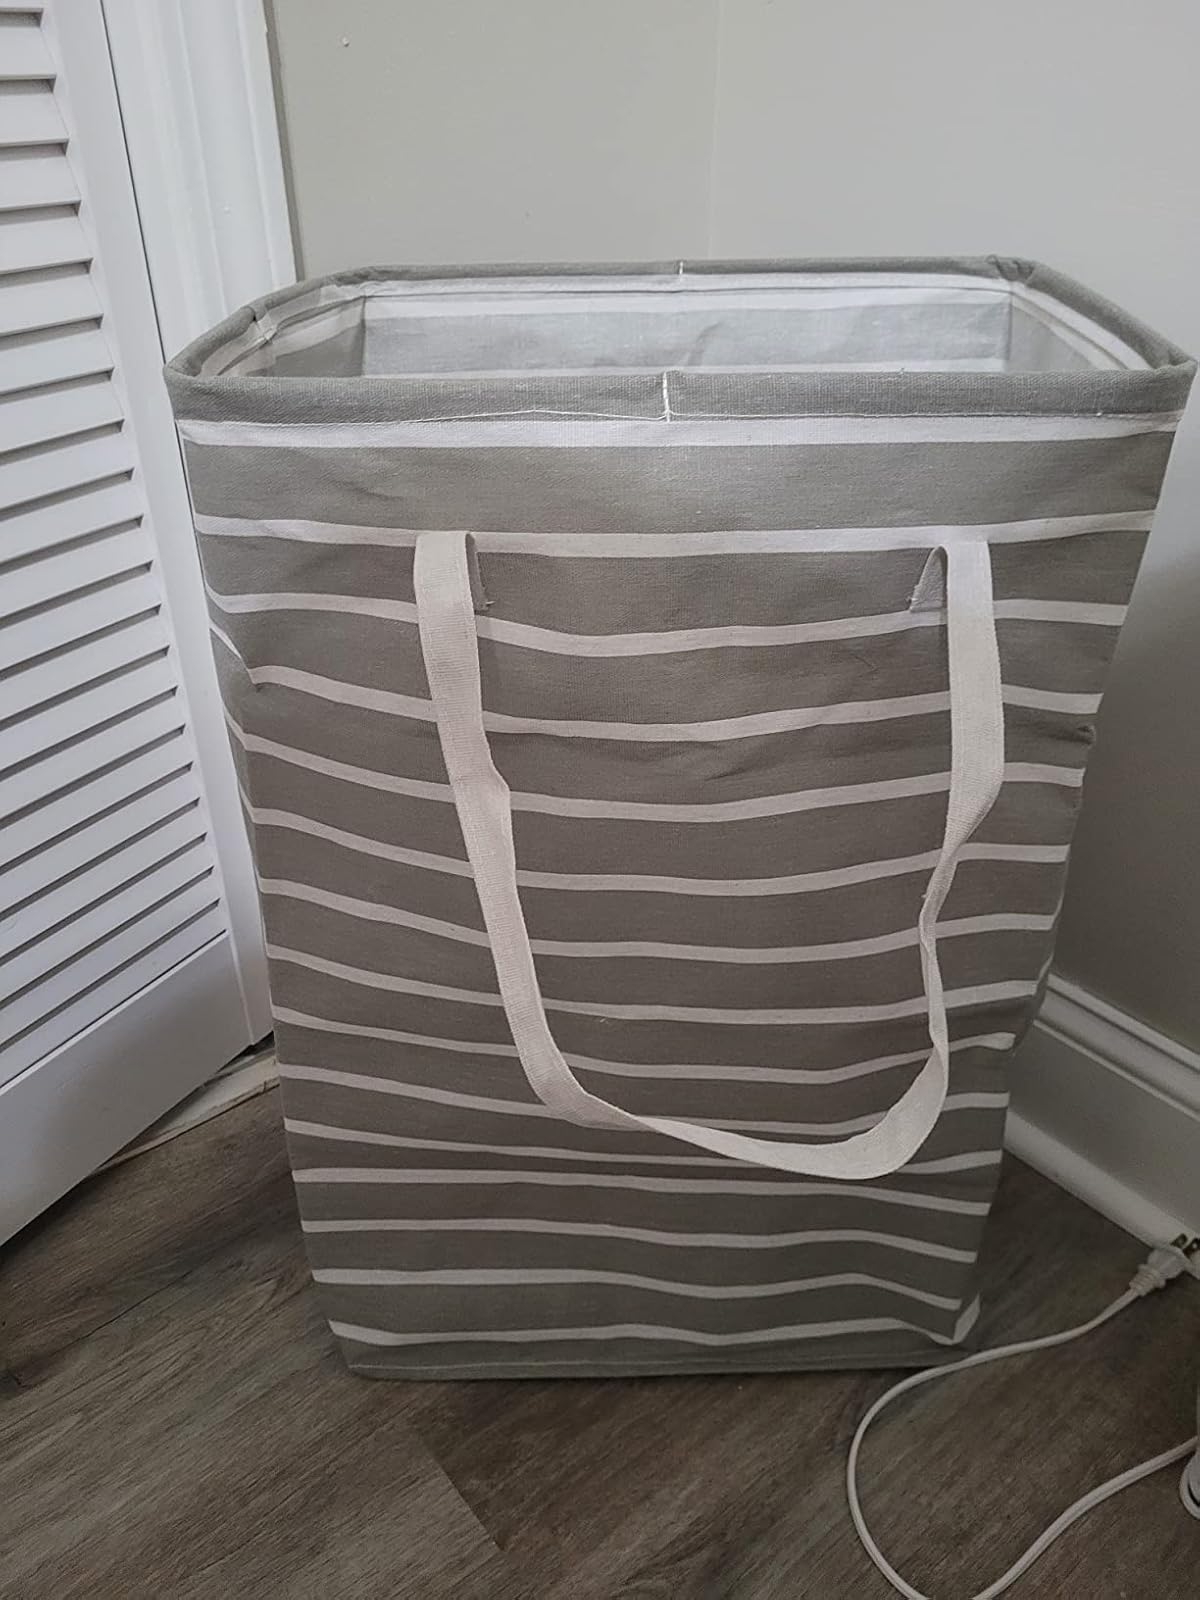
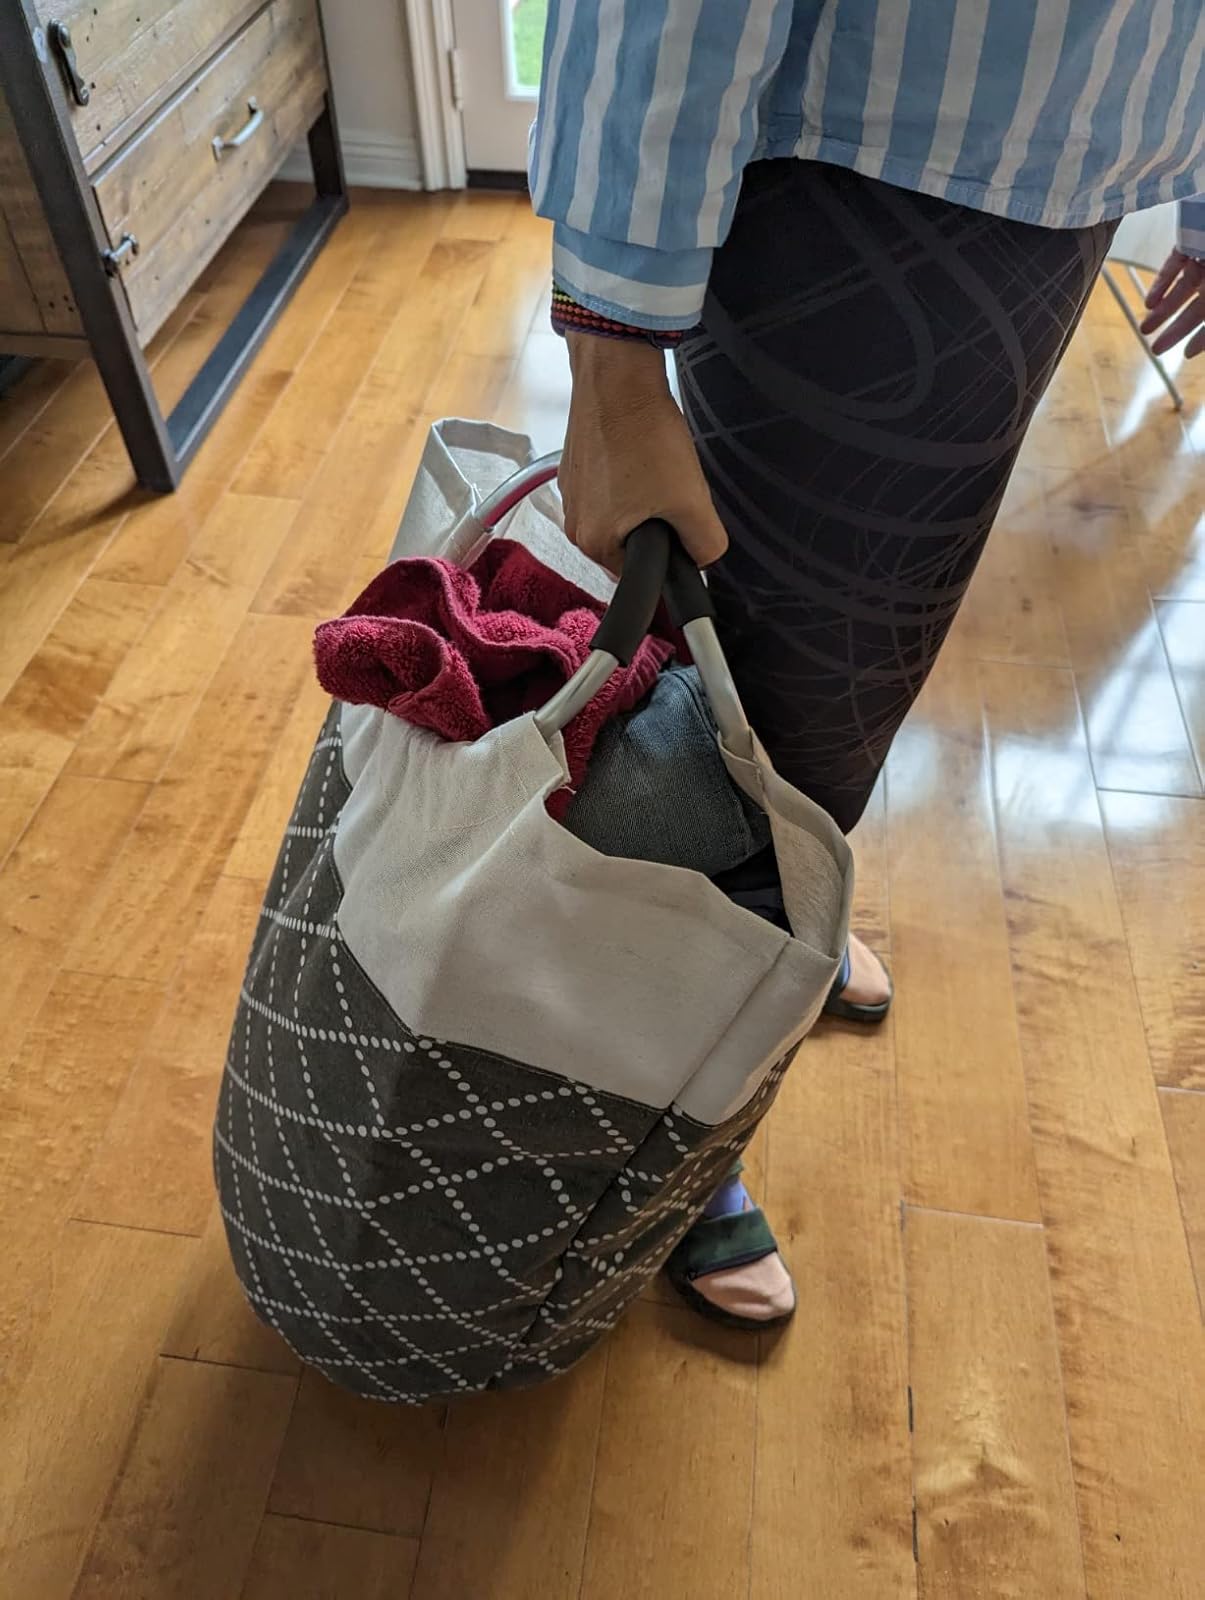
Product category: items_hamper
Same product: no